Harmful algal bloom

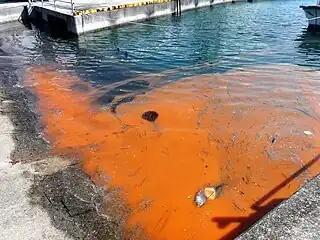
Marine harmful algal bloom in a harbor, Japan

Since many algal blooms are caused by a major influx of nutrient-rich runoff into a water body, programs to treat wastewater, reduce the overuse of fertilizers in agriculture and reducing the bulk flow of runoff can be effective for reducing severe algal blooms at river mouths, estuaries, and the ocean directly in front of the river's mouth.